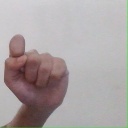
अक्षर: घ